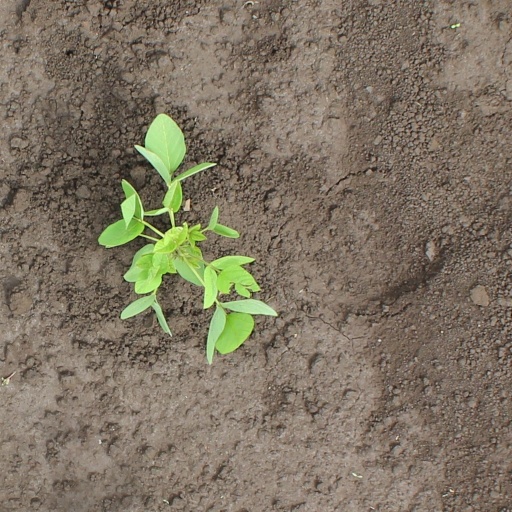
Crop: soybean